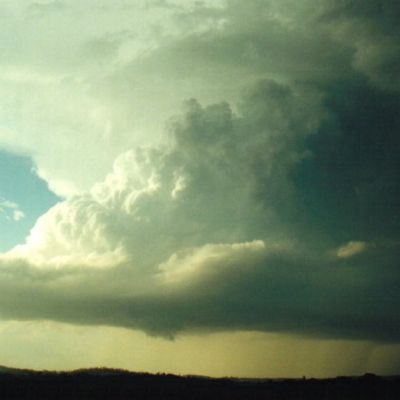
Cloud type: Cumulonimbus (Cb)